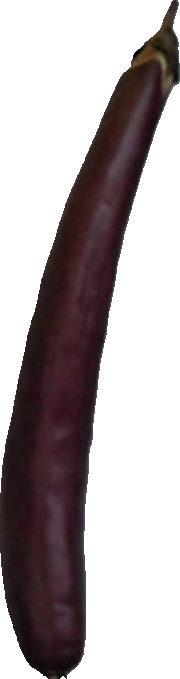
Label: eggplant_long_1